The Everyday Tales of a Cat God

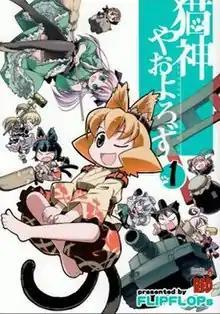
Cover of the first manga volume

, also known as Cat God, is a Japanese manga series written and illustrated by FLIPFLOPs about a cat goddess that lives in an antique shop. An anime television adaptation by AIC PLUS+ aired in Japan between July and September 2011 and has been licensed in North America by NIS America.